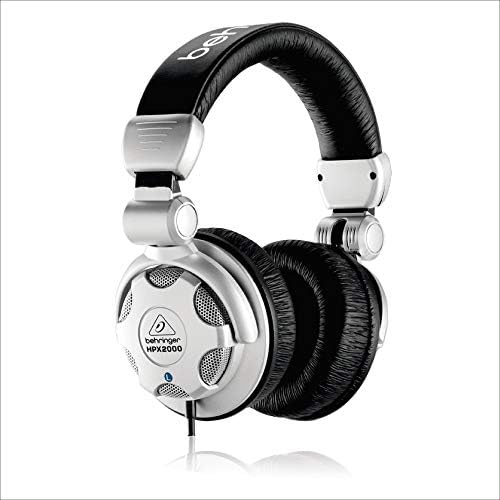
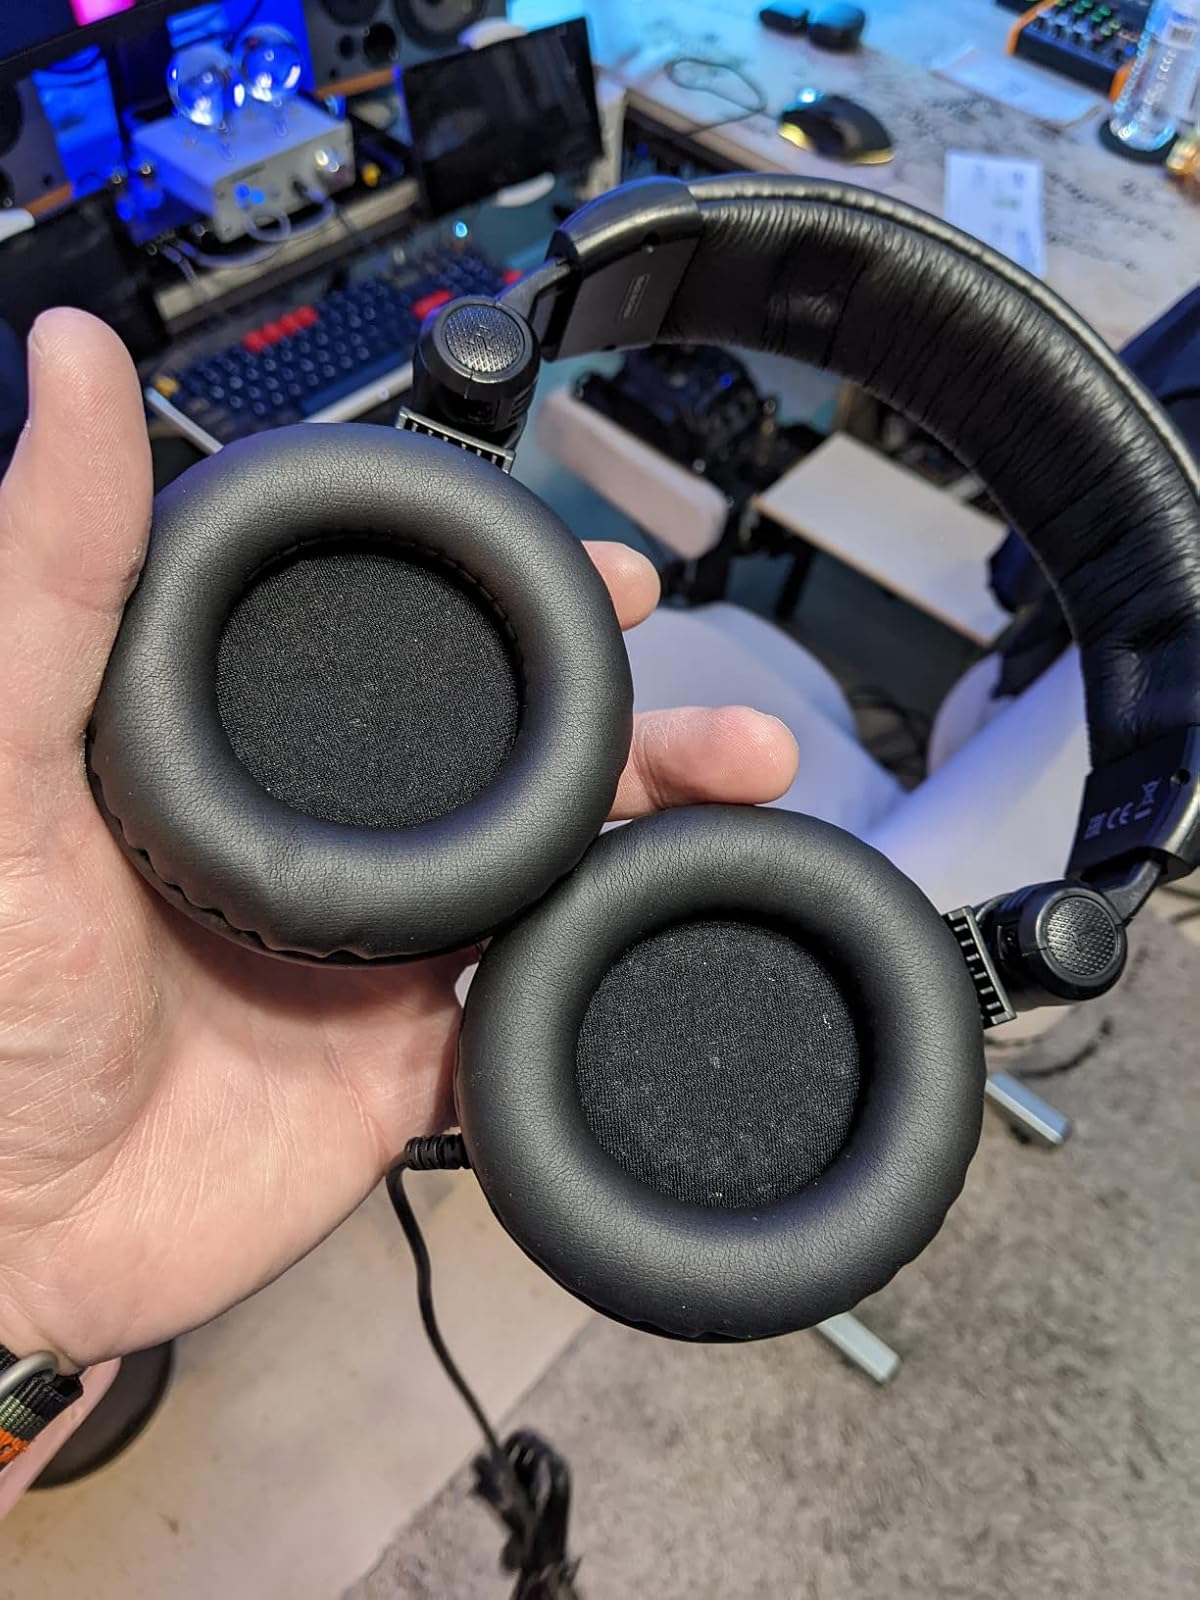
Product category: headphones
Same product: no